Answer in natural language. How many BasketBalls are visible in the scene? Choose between the following options: 4, 0, 2, 3 or 1
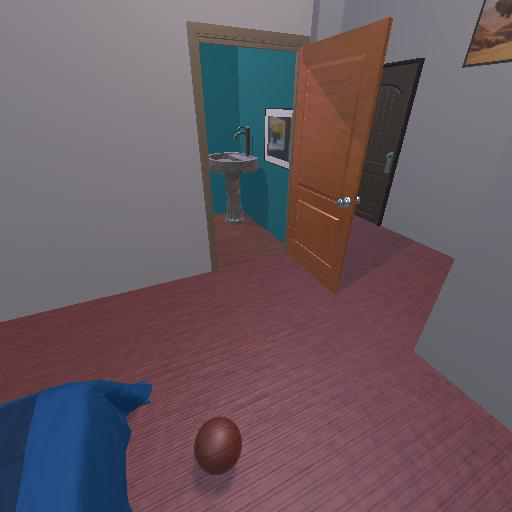
<answer>1</answer>